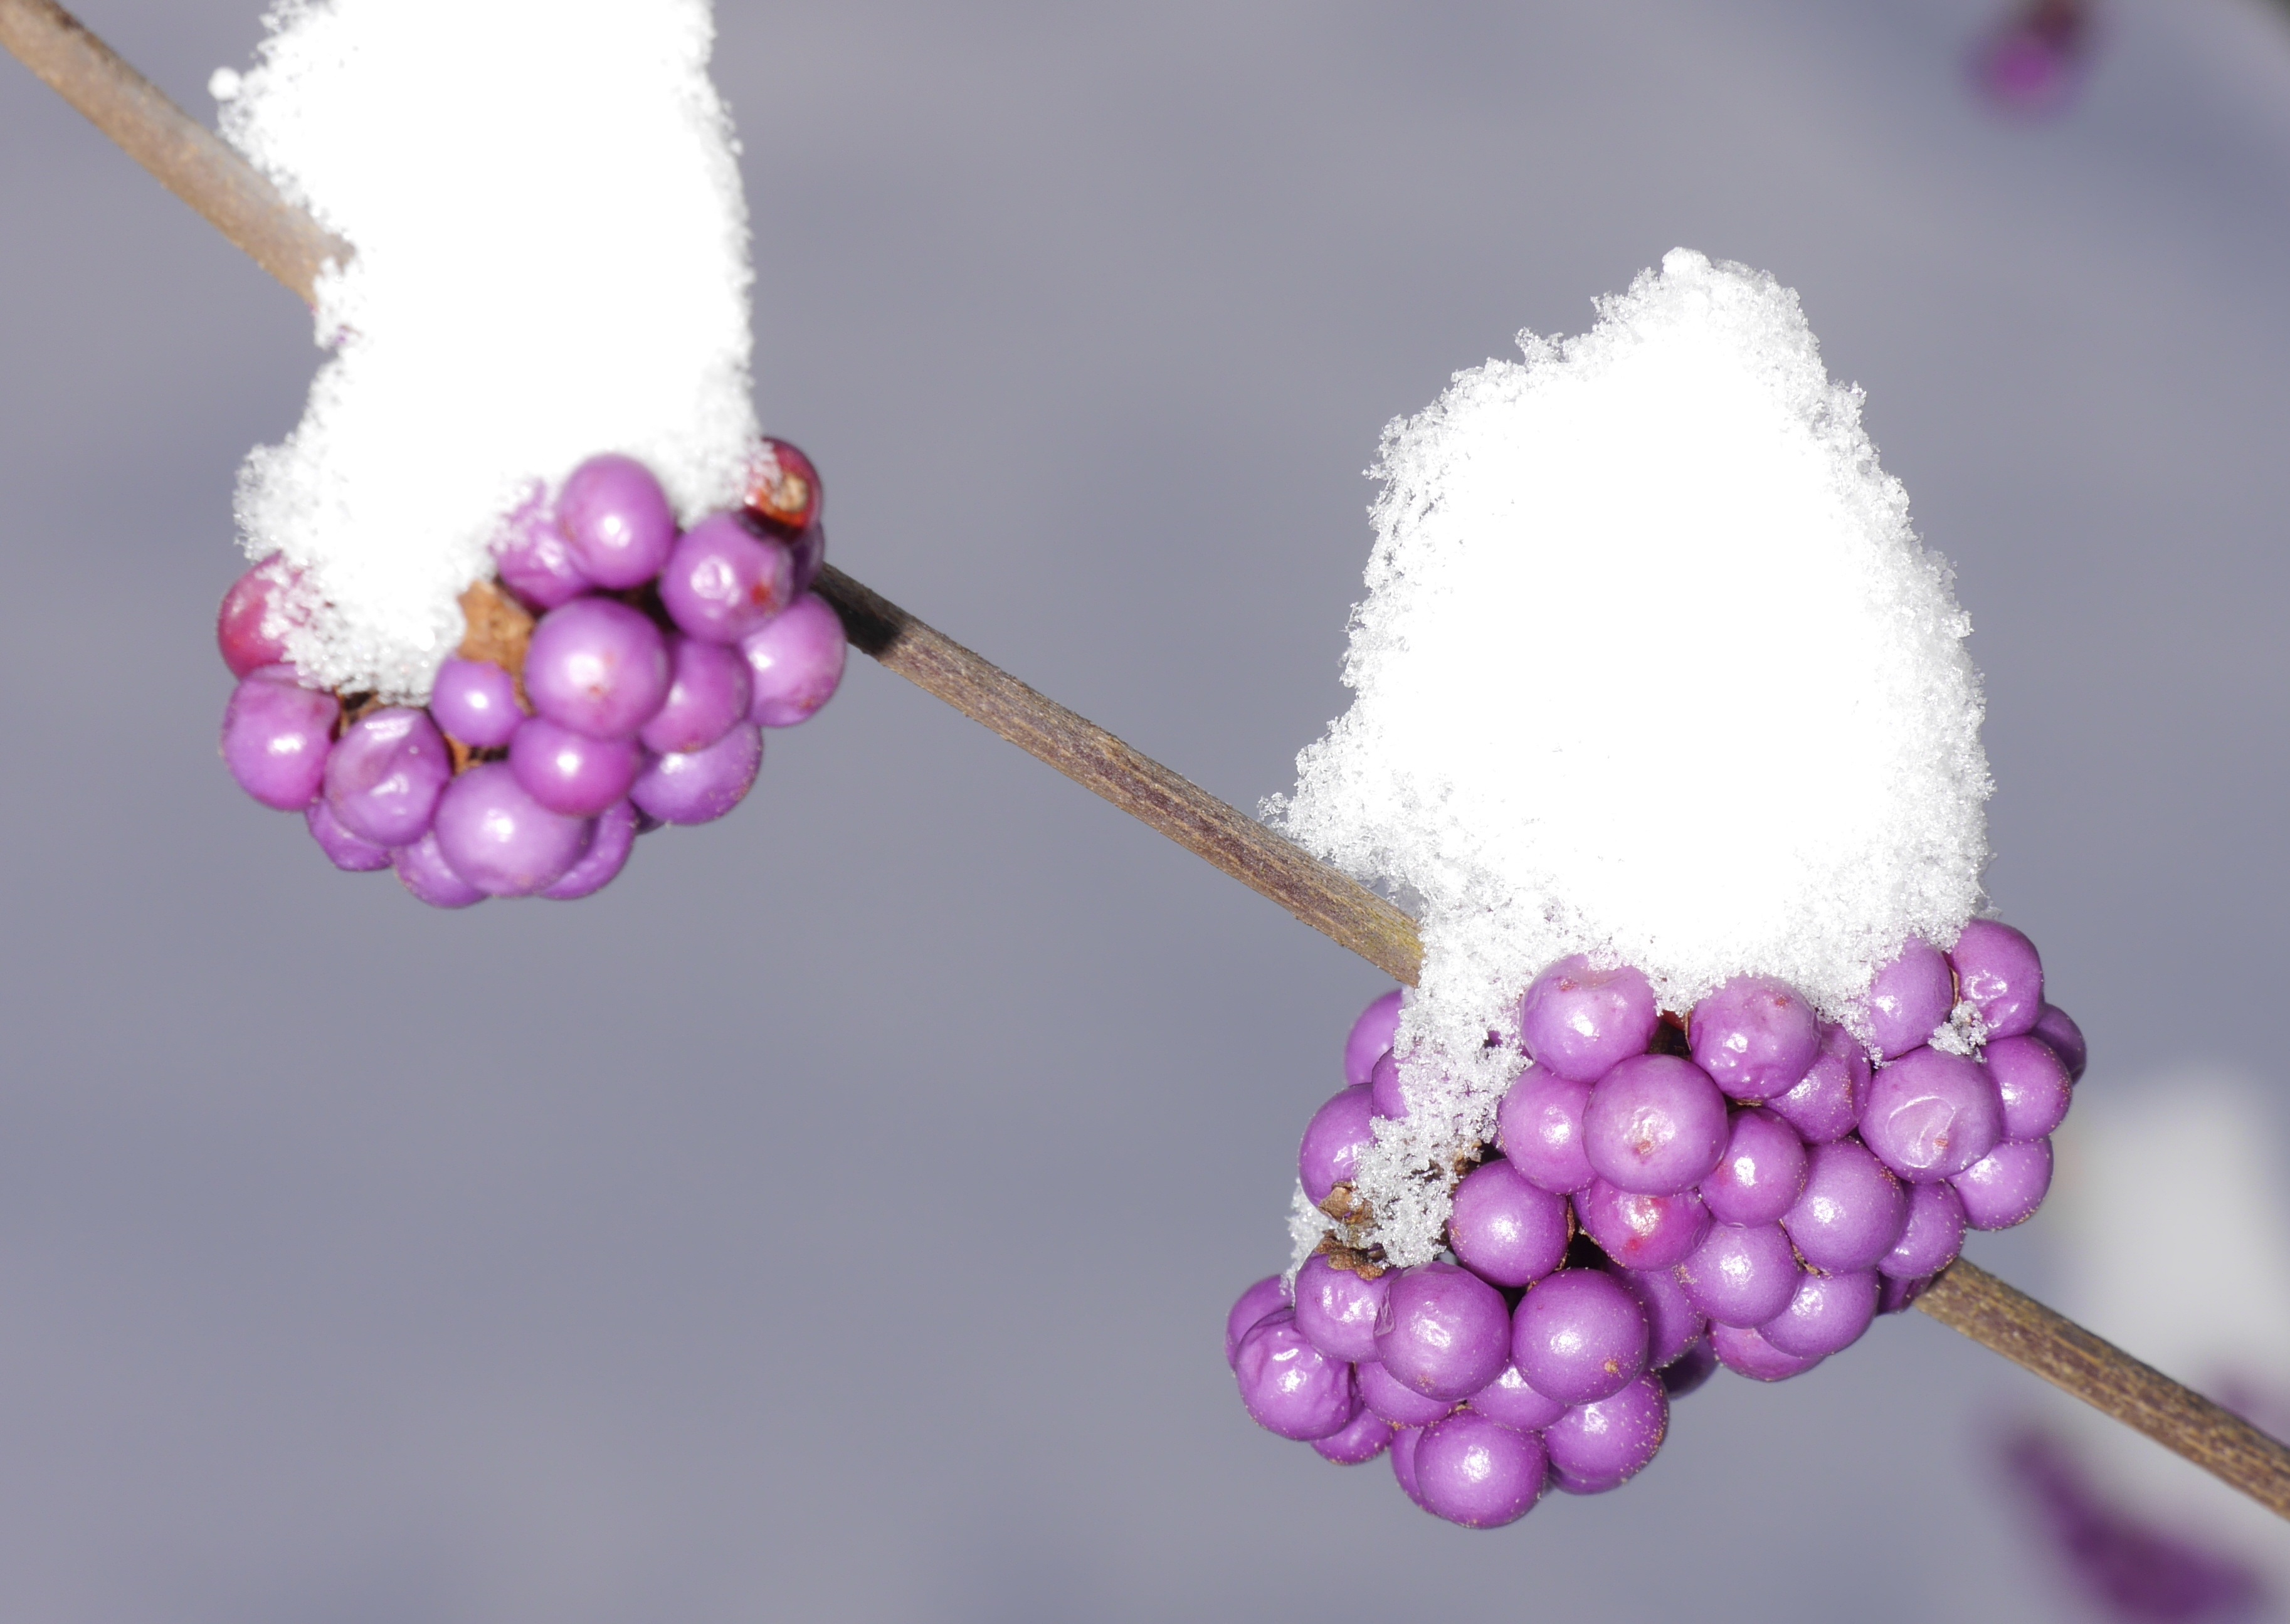
branch, blossom, plant, fruit, berry, leaf, flower, purple, petal, bush, food, produce, pink, bead, violet, lilac, macro photography, flowering plant, lamiaceae, sprinkles shrub, purple sch nfrucht, nonpareils, luminous fruits